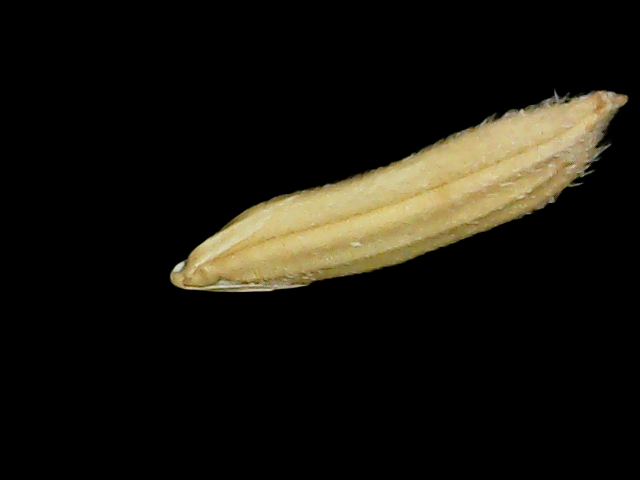
Rice variety: Binadhan14